Chief of Naval Operations

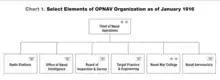
Organization of the Office of the Chief of Naval Operations as of January 1916

In 1914, Fiske, frustrated at Daniels' ambivalence towards his opinion that the Navy was unprepared for the possibility of entry into World War I, bypassed the secretary to collaborate with Representative Richmond P. Hobson, a retired Navy admiral, to draft legislation providing for the office of "a chief of naval operations". The preliminary proposal (passed off as Hobson's own to mask Fiske's involvement), in spite of Daniels' opposition, passed Hobson's subcommittee unanimously on 4 January 1915, and passed the full House Committee on Naval Affairs on 6 January.